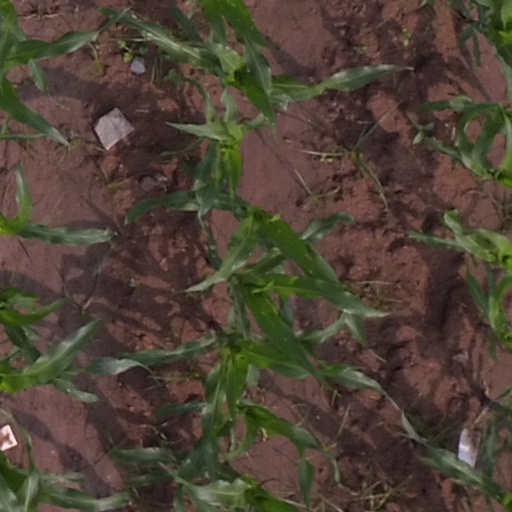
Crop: maize; corn